Boykos

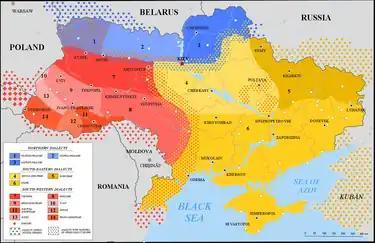
Map of Ukrainian dialects (2005). Boyko dialect (13)

Boykos are either considered one of the descendants of East Slavic tribes, specifically White Croats who lived in the region, possibly also Ulichs who arrived from the East, or Vlach shepherds who later immigrated from Transylvania.